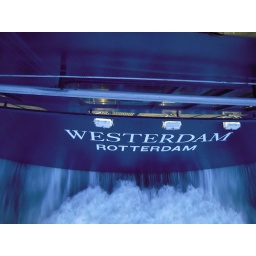
Doug leaned/reached way over the rail to shoot the back of the boat while we were standing on a deck.